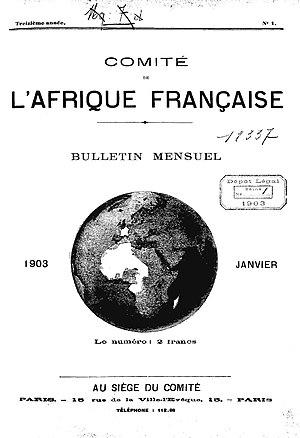
Bulletin du Comité de l'Afrique française, 1903
Julie d’Andurain est une historienne française, spécialiste de la période coloniale et de l'histoire des conflits aux XIXe-XXIe siècles, plus particulièrement en Afrique et dans le monde arabe